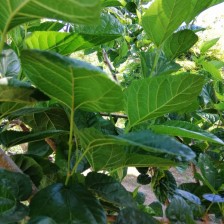
Variety: BlackAustralia